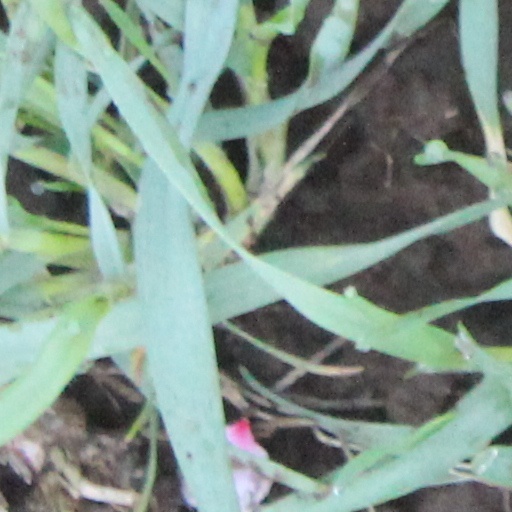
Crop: wheat